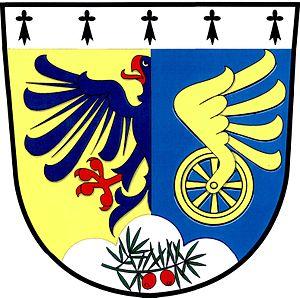
Bratčice est une commune du district de Kutná Hora, dans la région de Bohême-Centrale, en République tchèque. Sa population s'élevait à 380 habitants en 2020.